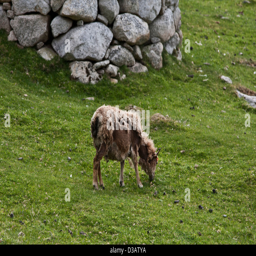
sheep on the island of hirta in the archipelago